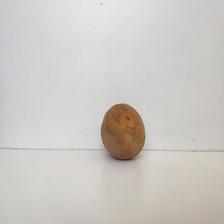
Size: Spoiled